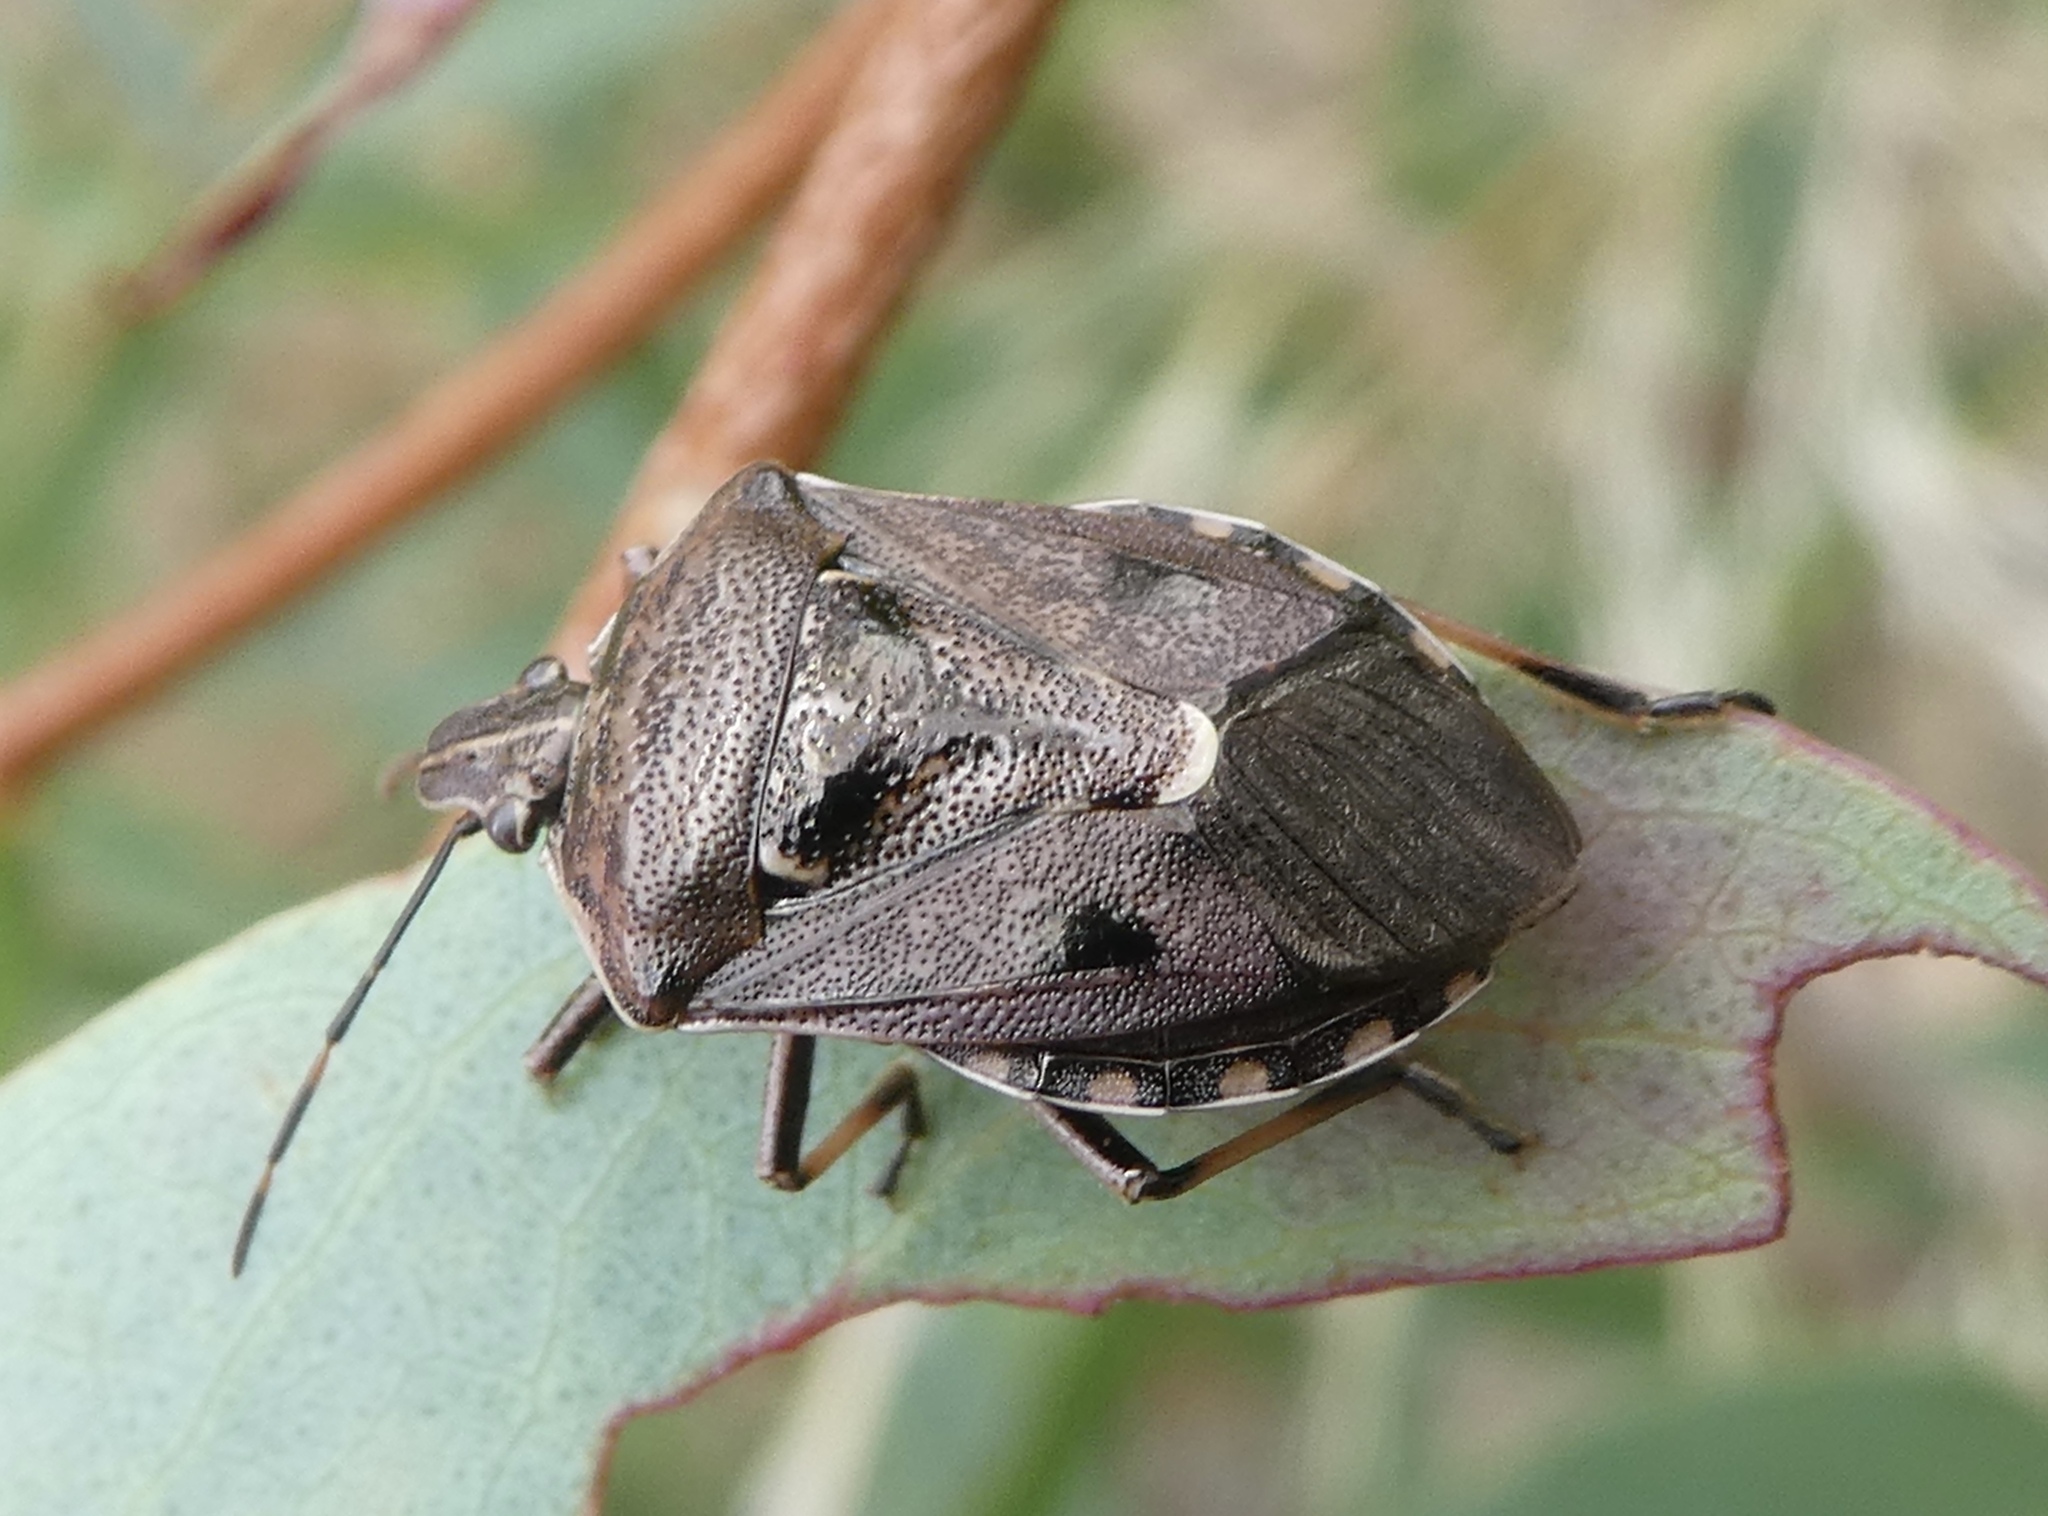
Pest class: stink_bug